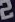
Number: 2